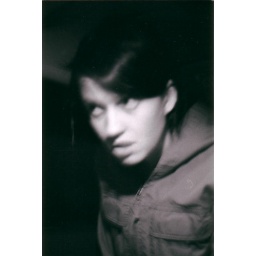
shot in a parked car on signal hill at night. light source is ceiling light in vehicle.